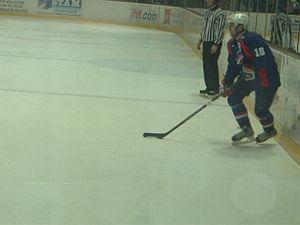
Laurent Meunier, joueur de hockey sur glace avec l'équipe de France. Tournoi de qualification olympique à Briançon, France, en novembre 2004.
Laurent Meunier est un joueur professionnel franco-suisse de hockey sur glace.